Mission Indians

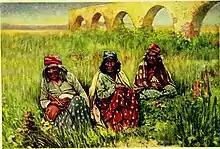
Depiction of three "Indian Crones" from the Mission San Luis Rey de Francia, published in "American Indians: first families of the Southwest" by John Frederick Huckel, in 1920

Mission Indians was a term used to refer to the Indigenous peoples of California who lived or grew up in the Spanish mission system in California. Today the term is used to refer to their descendants and to specific, contemporary tribal nations in California.